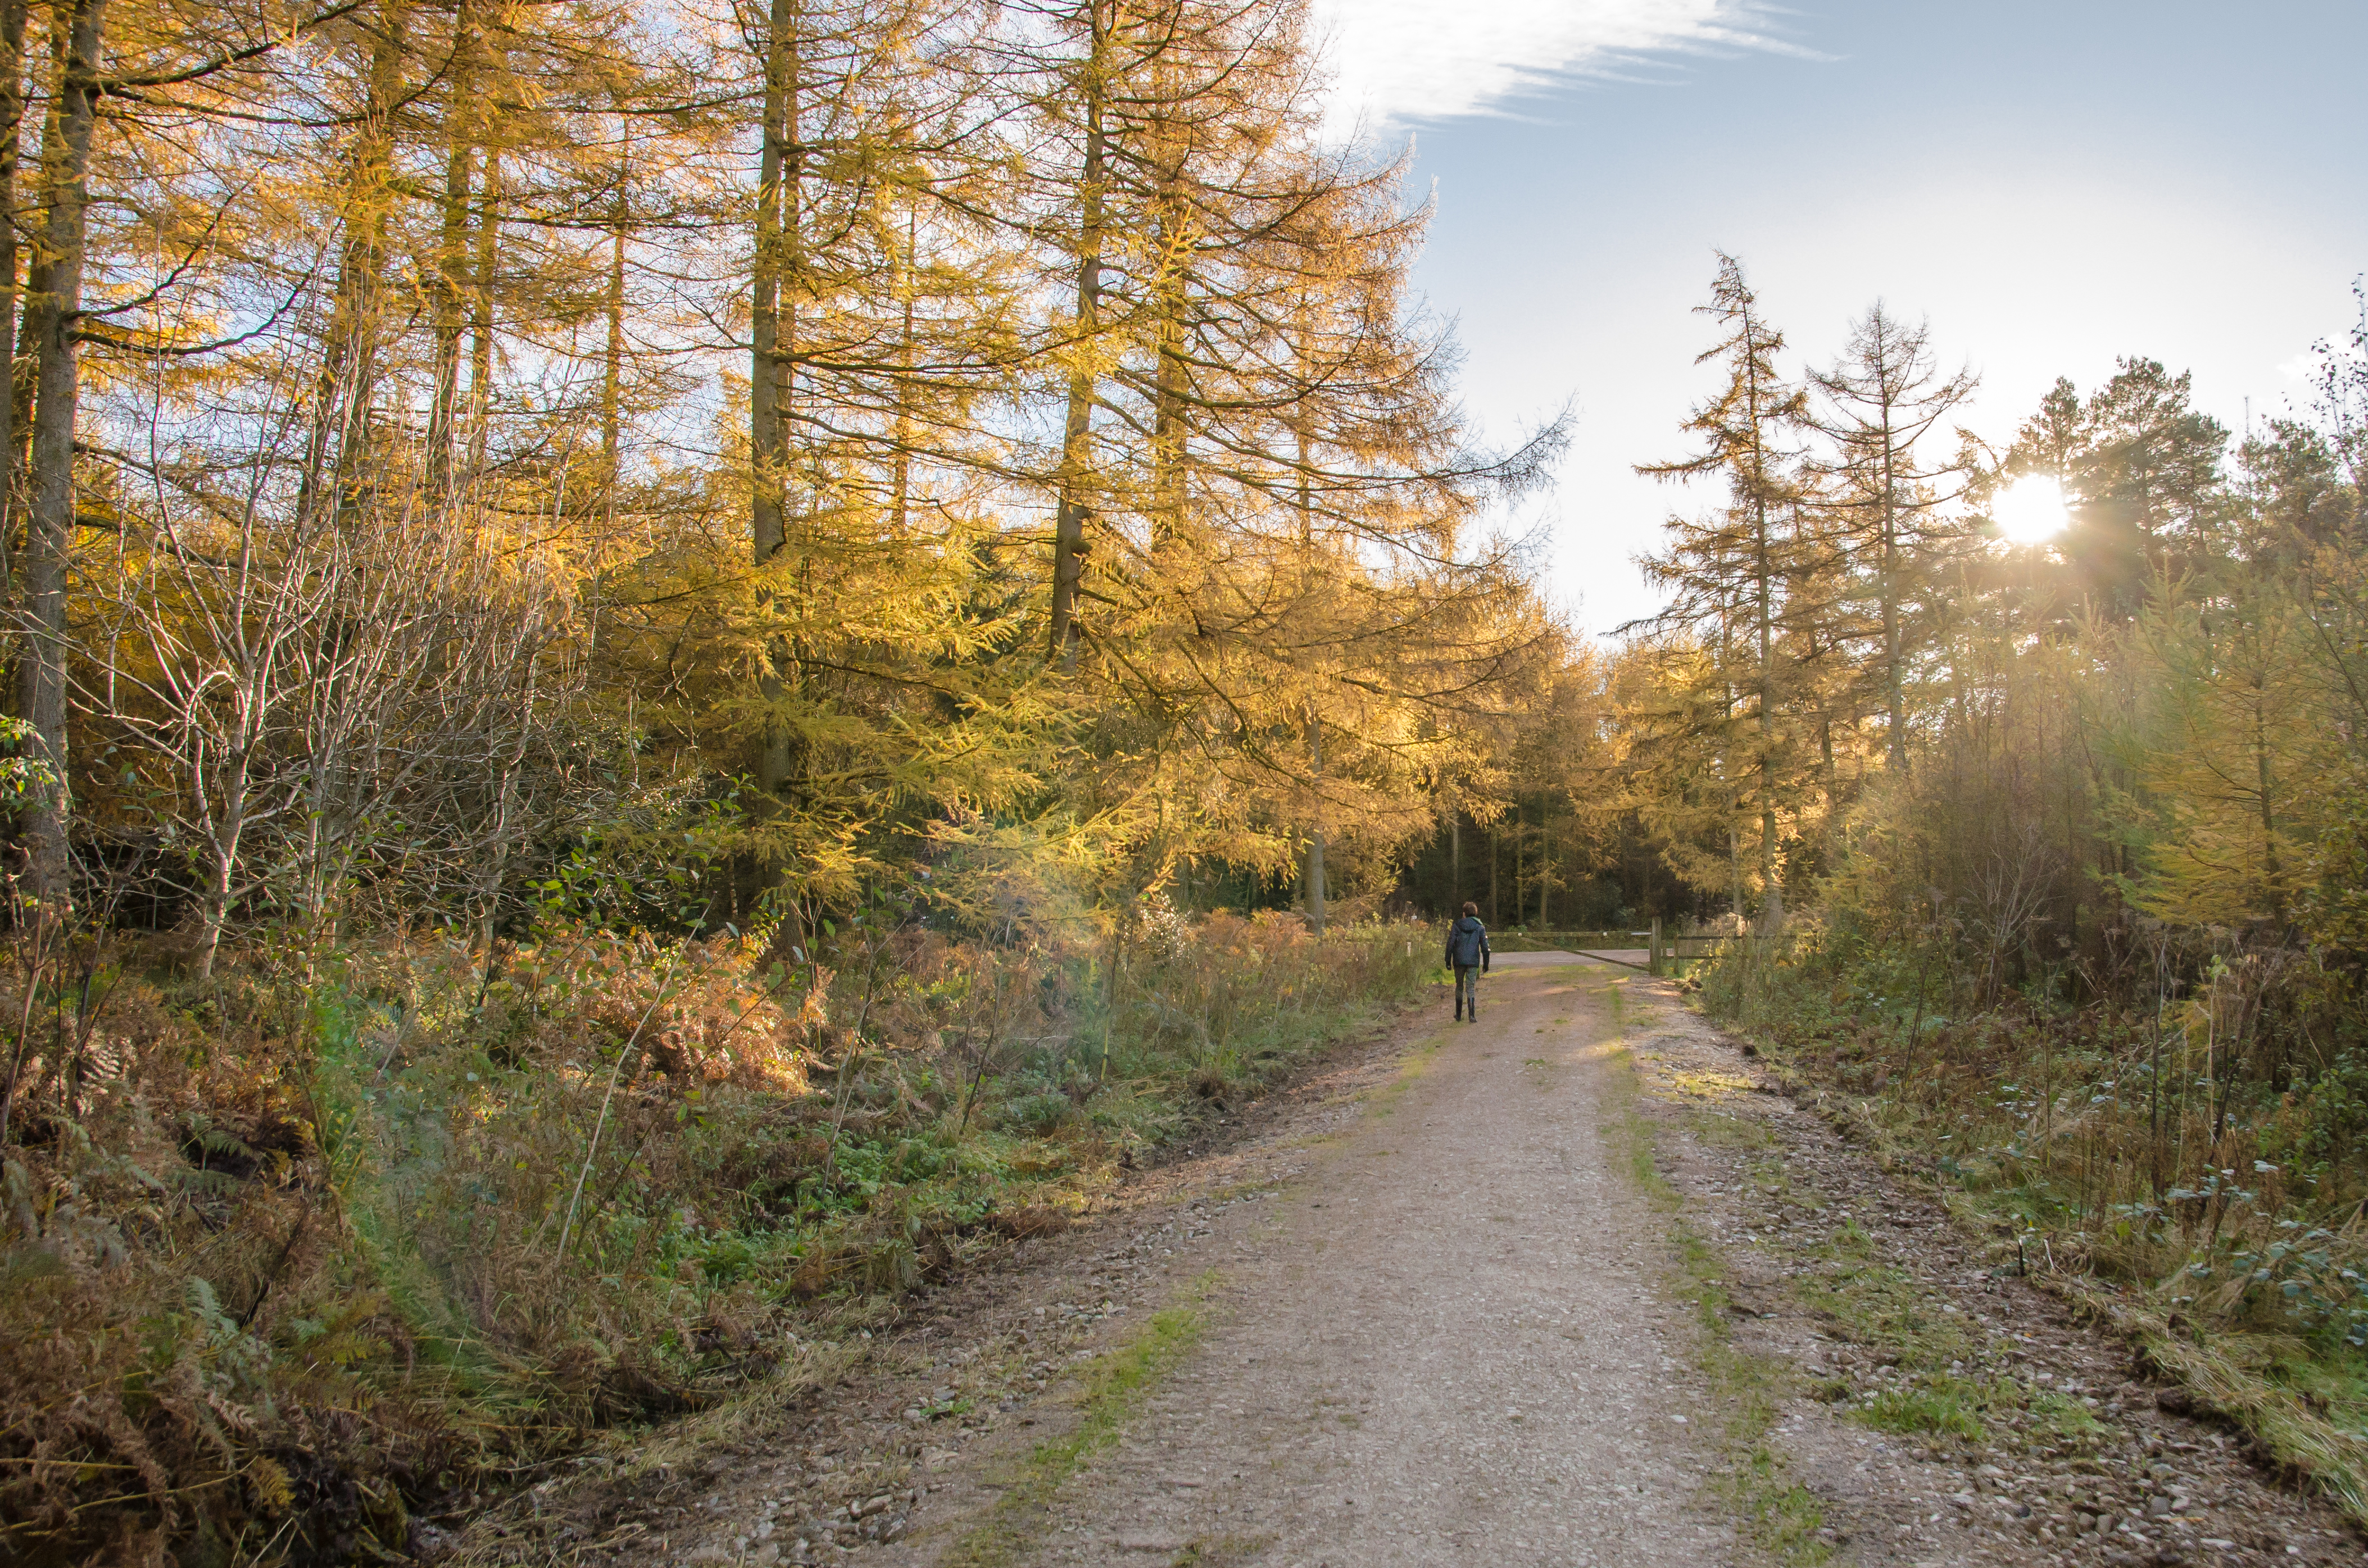
landscape, tree, nature, forest, grass, wilderness, sky, sun, trail, meadow, prairie, sunlight, morning, leaf, boy, dirt road, autumn, season, ridge, trees, woods, woodland, walker, habitat, ecosystem, rural area, natural environment, atmospheric phenomenon, woody plant